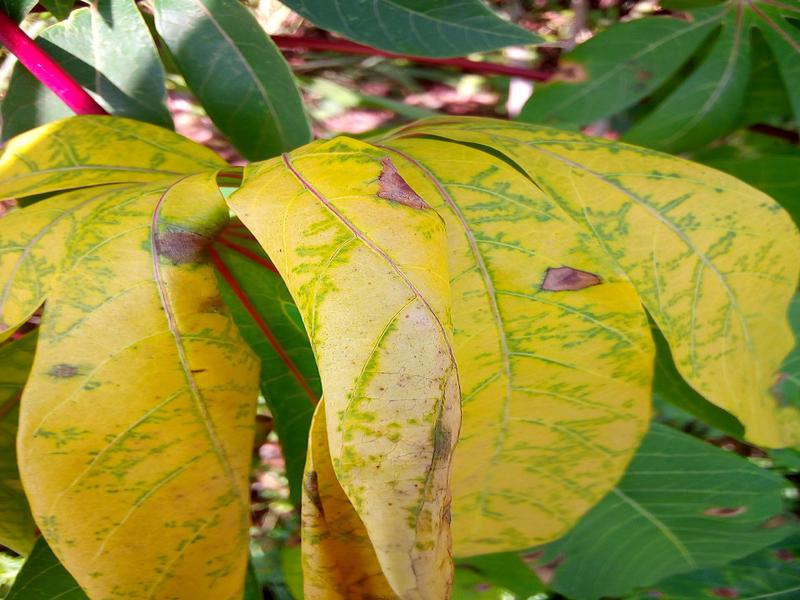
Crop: cassava
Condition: brown_streak_disease